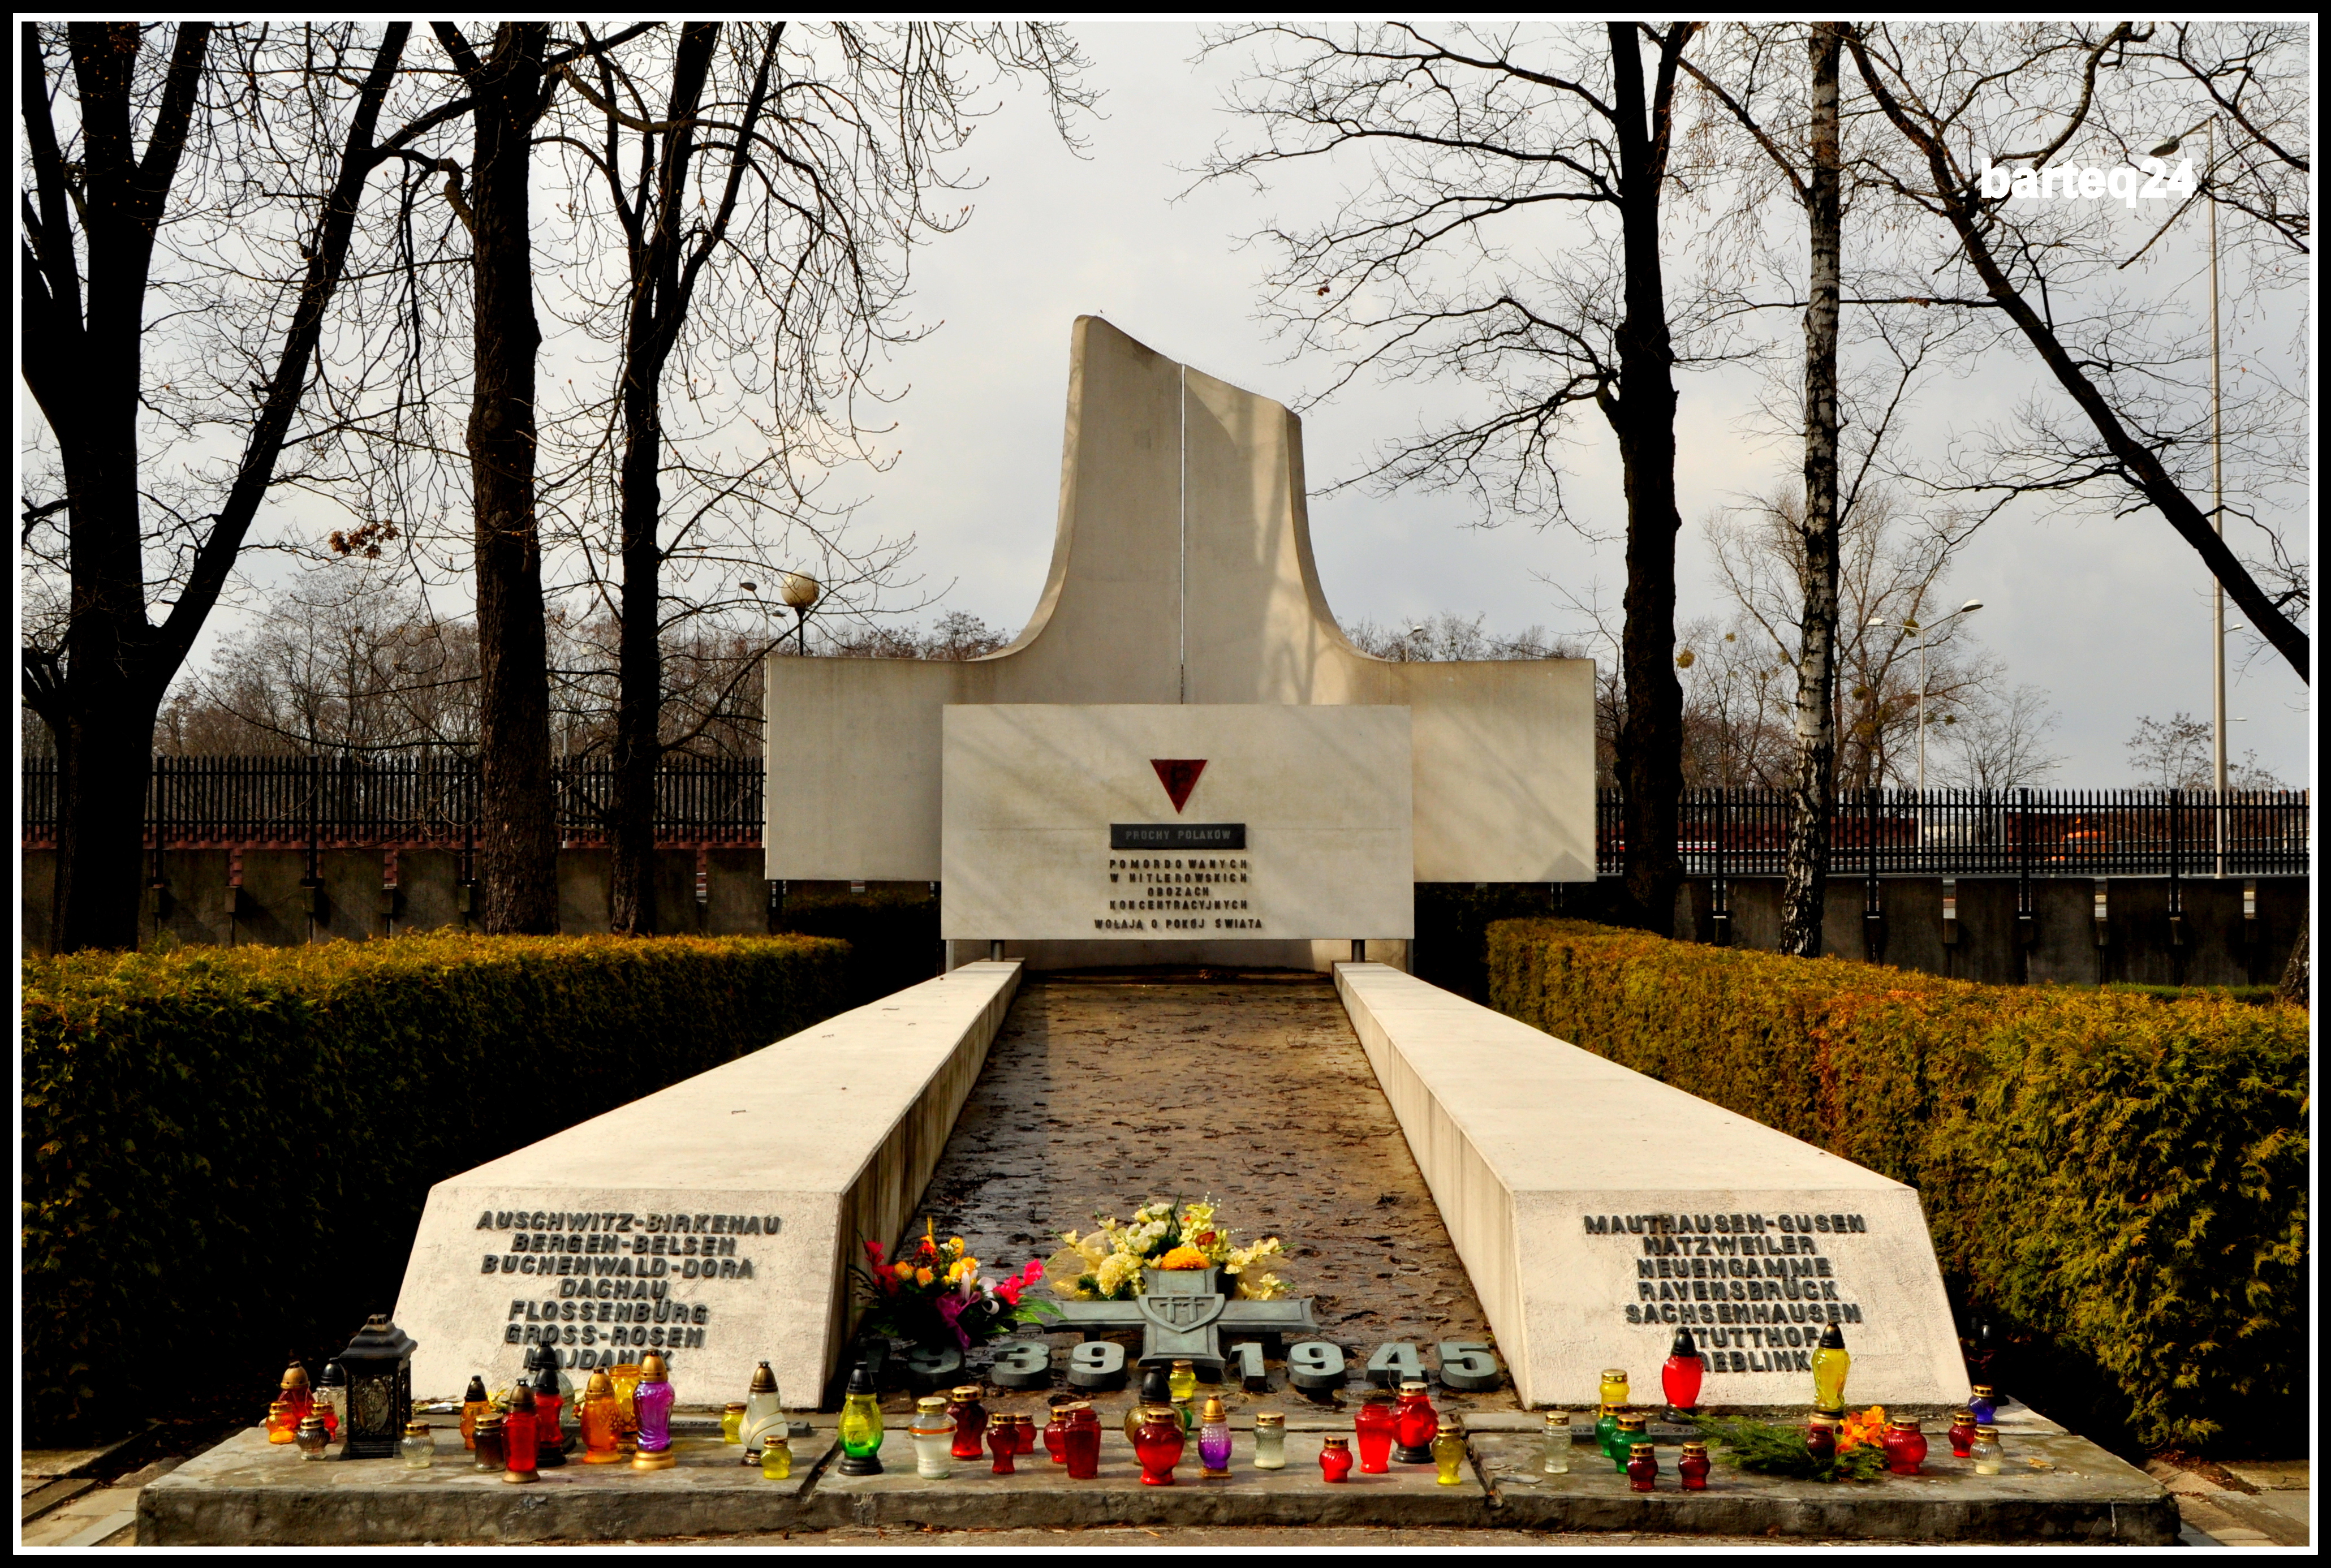
monument, europe, landmark, cemetery, grave, memorial, poland, europa, pomnik, cmentarz, polska, warsaw, warszawa, mazovia, mazowsze, cementery, worldwarii, powazki, drugawojna wiatowa